Les Liaisons dangereuses (film)

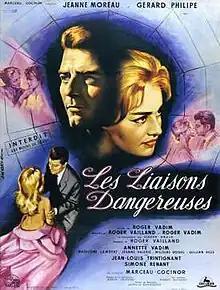
French film poster

Les liaisons dangereuses (Dangerous Liaisons) is a 1959 French drama romance film loosely based on the 1782 novel by Pierre Choderlos de Laclos, set in present-day France.